County palatine

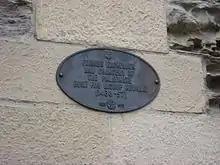
Plaque commemorating the former site of the exchequer and chancery of the County Palatine of Durham on Palace Green, near the castle and cathedral.

Palatine powers over Cheshire were acquired by the earls of Chester, a title which has since 1254 been reserved for the heir apparent to the throne (apart from a brief tenure in 1264–1265 by Simon de Montfort, who had seized control of the government from Henry III). Chester had its own parliament, consisting of barons of the county, and was not represented in Parliament until 1543, while it retained some of its special privileges until 1830.